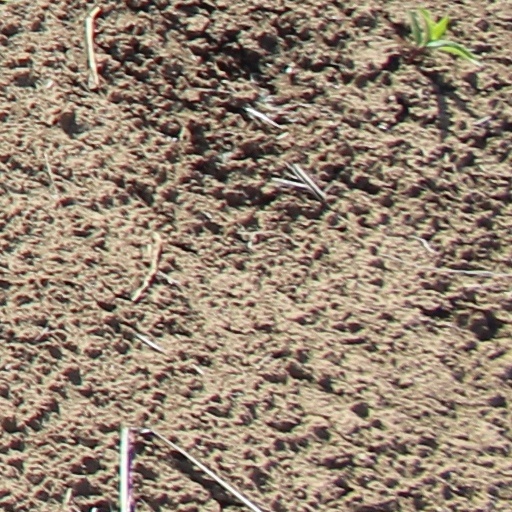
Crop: wheat